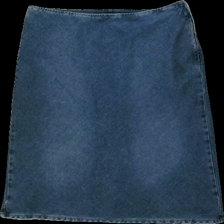
View: front
Type: Skirt
Category: Ladies
Brand: Not in the list
Brand text on label: sisley
Colors: Blue
Material: 100% cotton
Cut: Regular
Size: 44
Season: All
Trend: Denim
Damage location: middle center
Damage 2 location: bottom left
Damage 3 location: middle center
Price range: 50-100
Recommended usage: Reuse
Description: blå jeans kjol